Walmgate

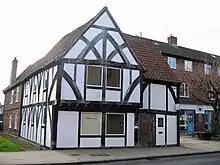
The Bowes Morrell House

The street runs south-east, from Foss Bridge over the River Foss, continuing the route of Fossgate. At the other end, it runs through Walmgate Bar, then ends at the city's inner ring road, at the junction of Lawrence Street, Barbican Road and Foss Islands Road. Merchantgate, Dennis Street, St Denys Road, George Street, Margaret Street, and Hope Street all lead off the south-west side of the road, while Hurst's Yard, Paver Lane, and Navigation Road lead off the north-east side.